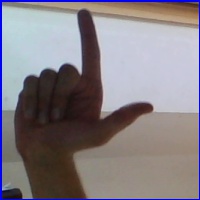
Letra: L